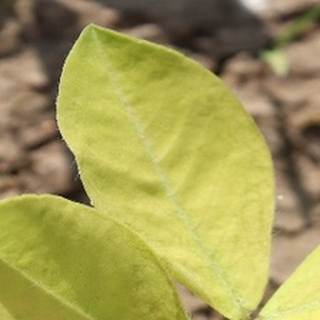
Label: groundnut_nutrition_deficiency